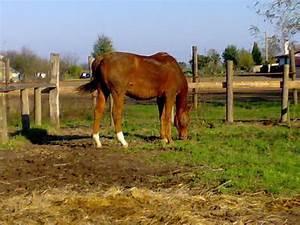
horse